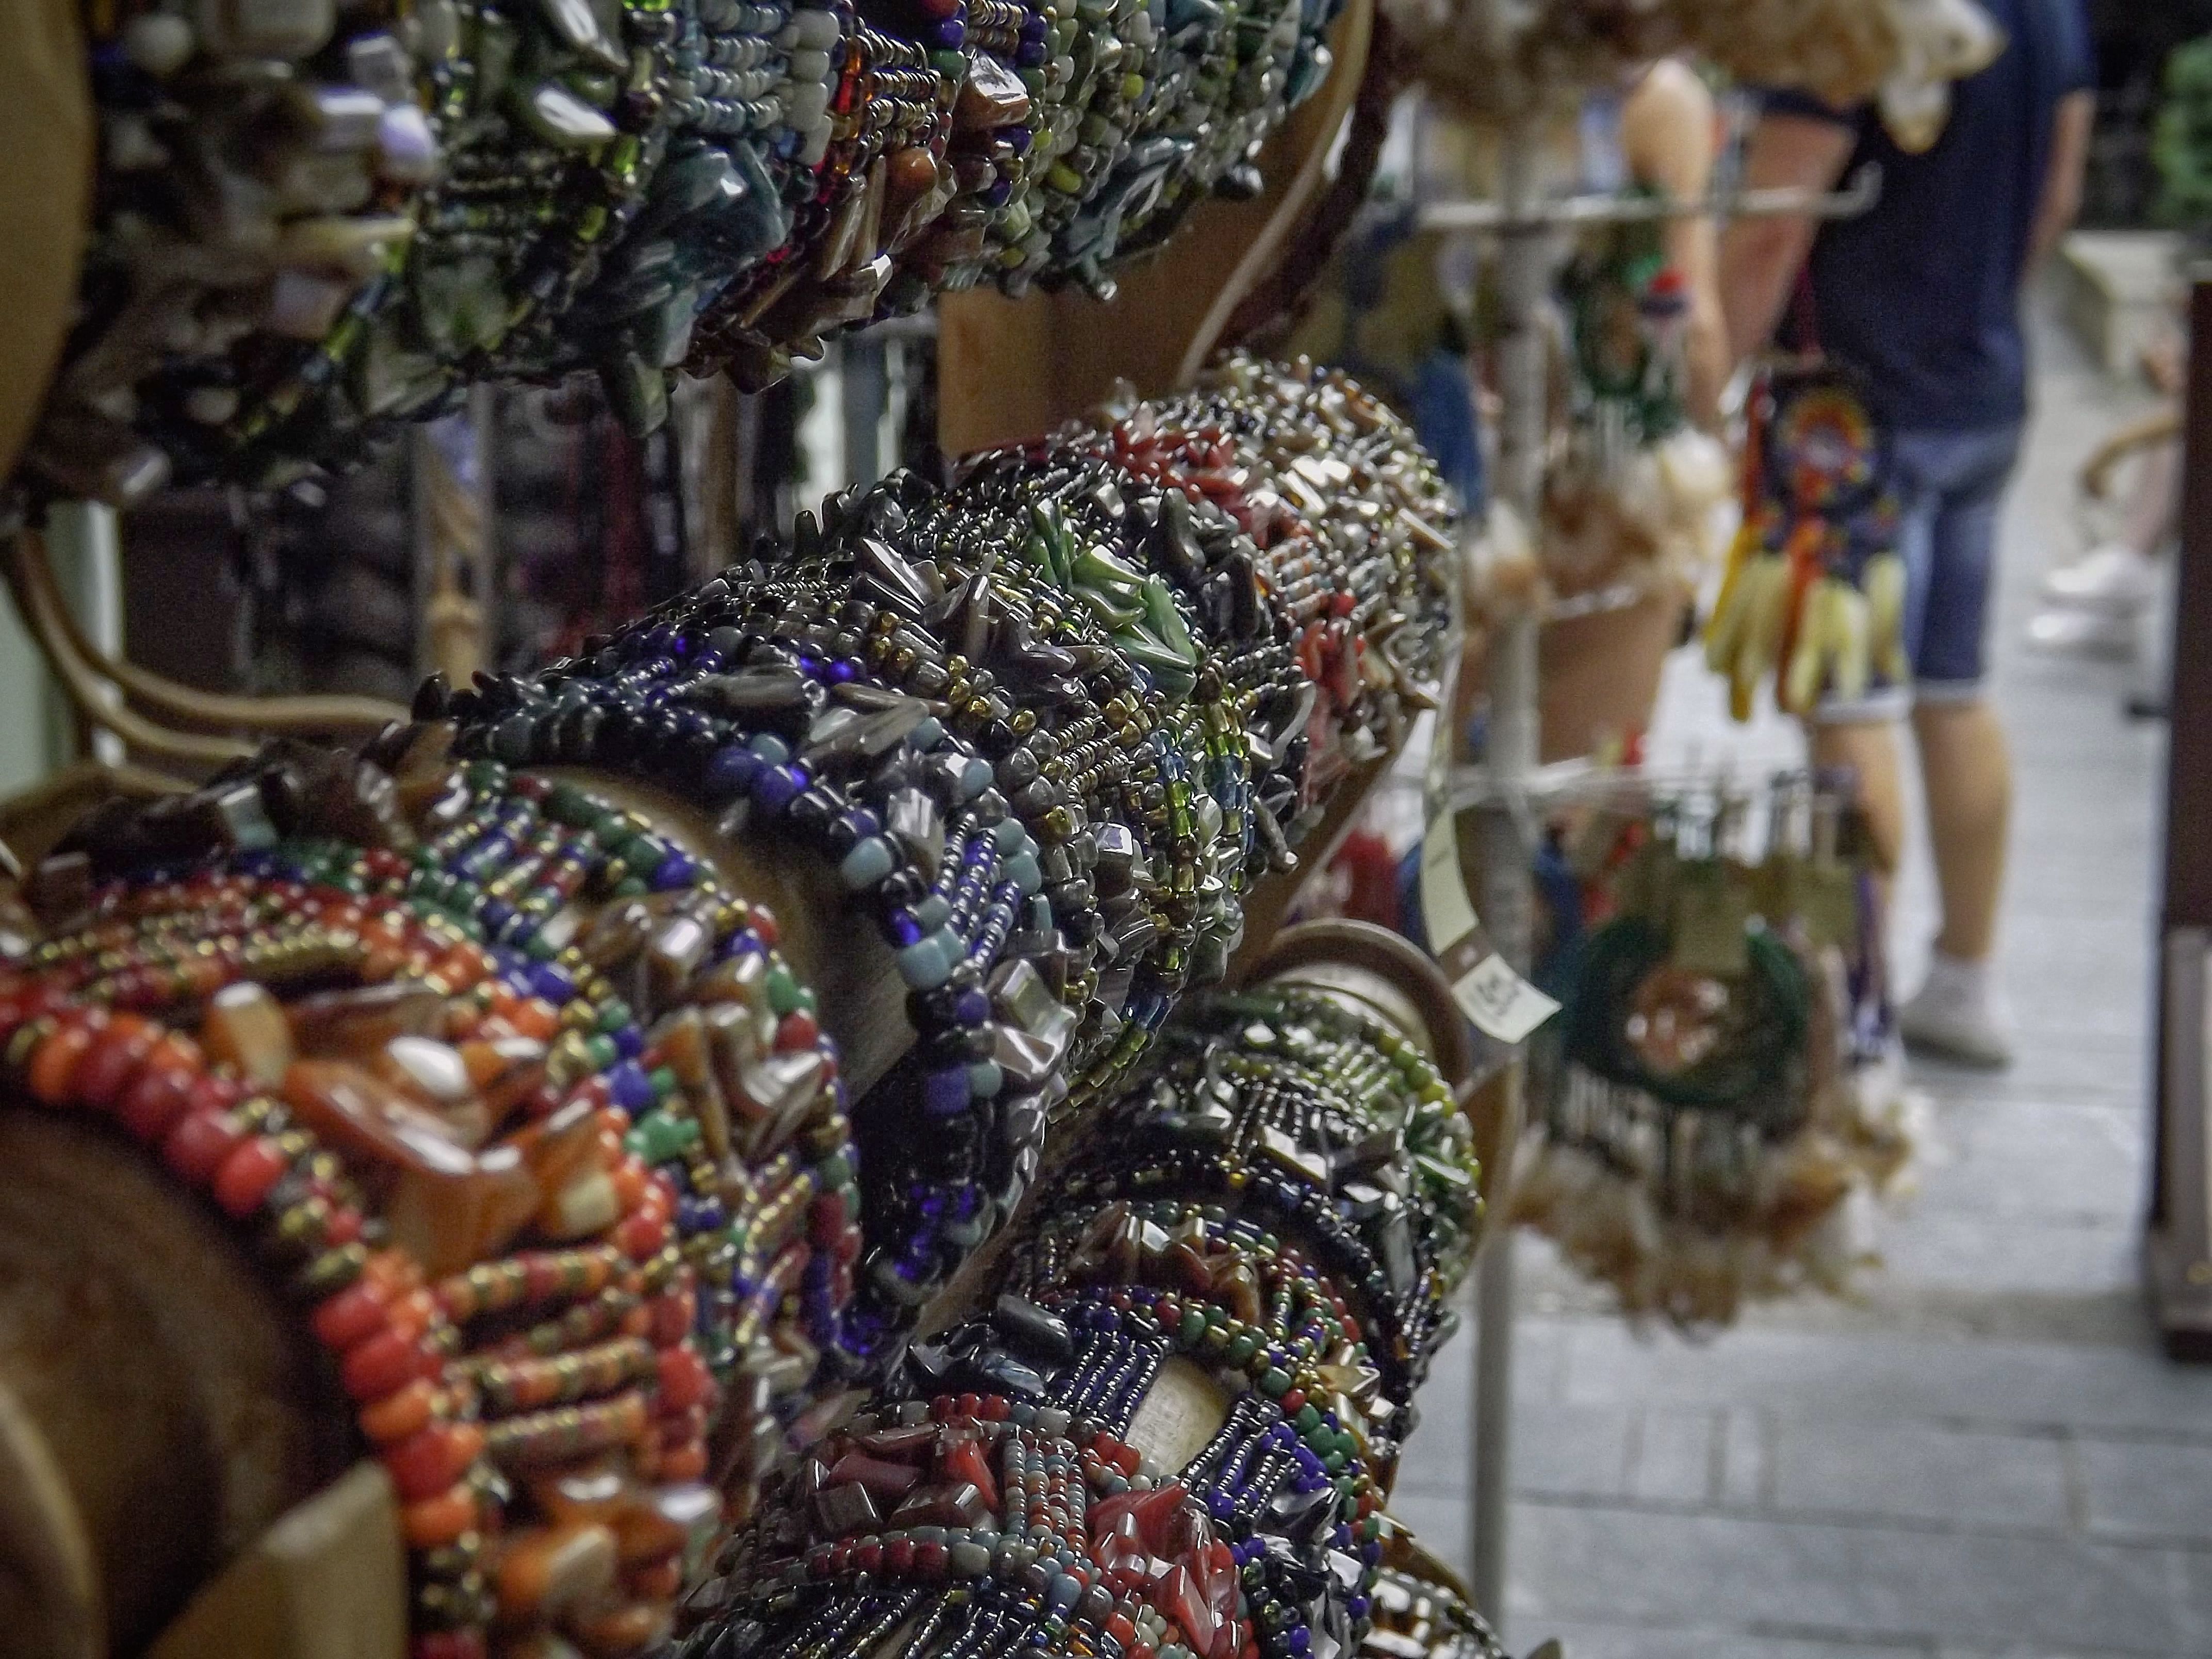
Handicraft market
Colorful beaded bracelets are displayed at a stall in a busy, bustling outdoor market against a blurred background.
The photo is taken from a side angle, showing colorful bracelets in fine detail. The lighting is natural but slightly dim, and the colors are warm and rich. The atmosphere reflects a busy handicraft market, with digital text visible
Labels: Accessories, Adult, Female, Person, Woman, Jewelry, Clothing, Footwear, Shoe, Ornament, Face, Head, Shorts, Bag, Handbag, Bracelet, Bead, Bangles, Shop, Market, Art, Background
Camera: FUJIFILM FinePix S4500
Aperture: F4.5
Exposure: 1/100 sec
ISO: 400
Focal length: 11.3 mm